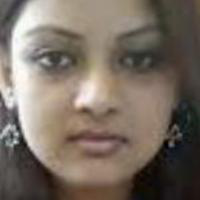
Age group: age 21-30